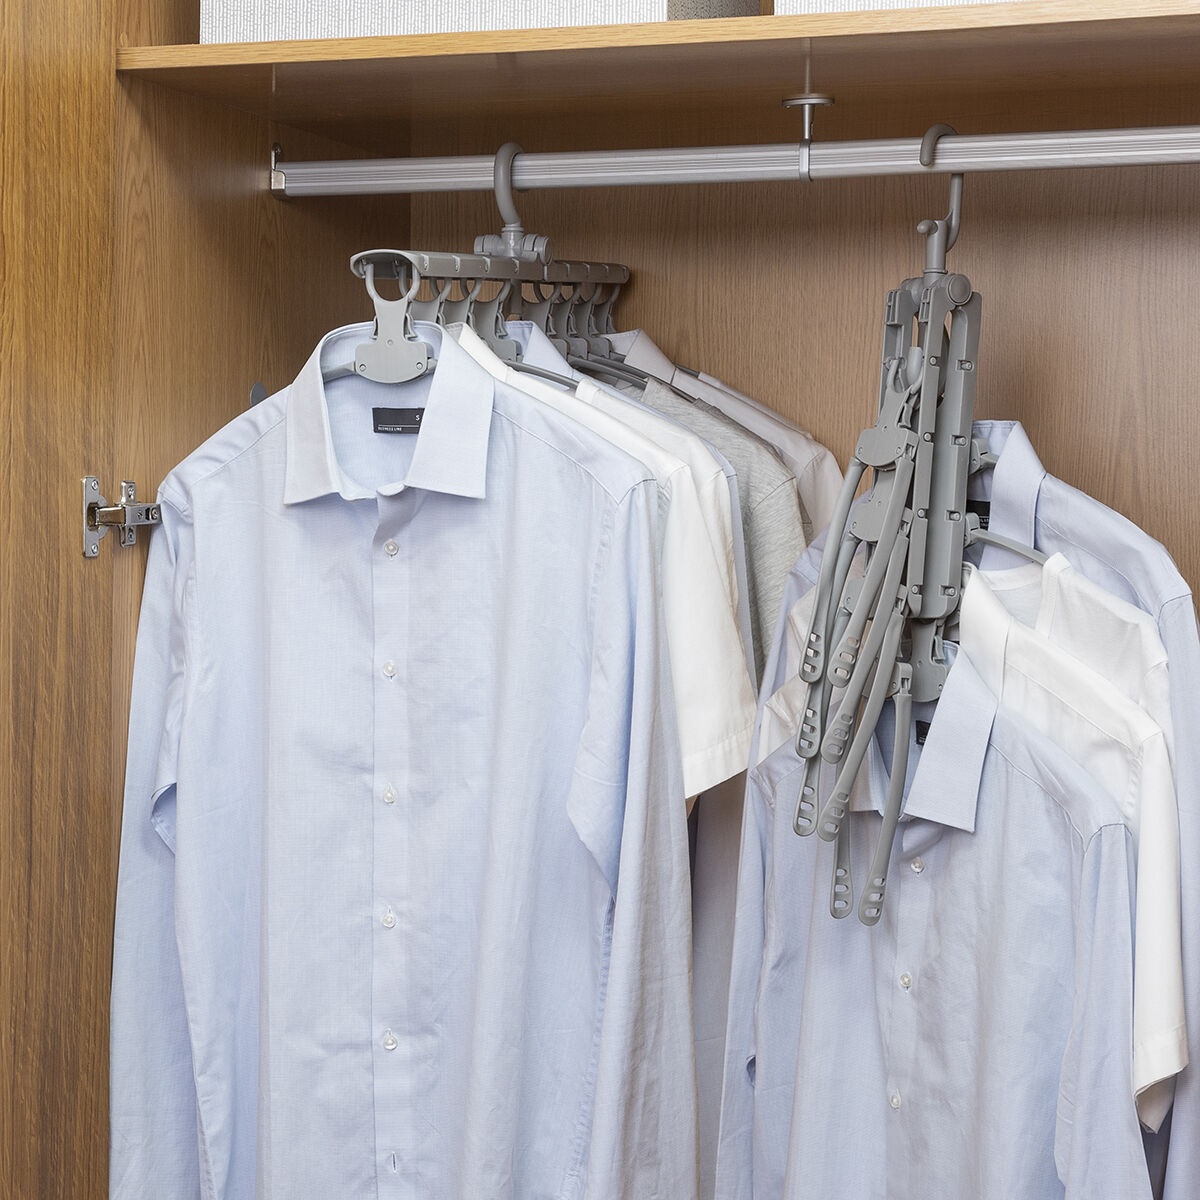
Cintre Multiple 8 en 1 Spavver InnovaGoods
InnovaGoods vous offre les meilleures nouveautés pour la maison, comme Cintre Multiple 8 en 1 Spavver InnovaGoods ! Découvrez une vaste gamme de produits de qualité qui se démarquent de par leur fonctionnalité, leur efficacité et leur design innovant : éclairage, organisation, décoration, climatisation, jardin, animaux domestiques, nettoyage, etc. Le cintre multiple 8 en 1 Spavver InnovaGoods permet d’accrocher plusieurs vêtements dans le placard en occupant le minimum d’espace. Un cintre multiple pour vêtements original parfait pour organiser les vêtements plus efficacement, maintenir l’ordre et économiser de l’espace. De plus, ce multicintre polyvalent permet plusieurs possibilités d’utilisation, puisqu’il peut être placé dans plusieurs positions. Les bras de chaque cintre se plient pour suspendre et retirer les vêtements plus facilement et sans les endommager. Design pliable , moderne, innovant Grande capacité : 8 cintres réunis 2 positions : orientation horizontale ou verticale Crochet de suspension rotatif à 360º pour plus de confort Optimisation de l’espace disponible dans le placard Une meilleure organisation : des vêtements bien ordonnés et toujours à portée de main Bras pliables : placement et retrait faciles des vêtements Protection anti-déformation sur les cols des vêtements Peut être utilisé dans les armoires et les porte-manteaux Idéal pour les chemises et autres vêtements légers Non adapté aux manteaux et vêtements lourds Démontable : comprend des instructions de montage Ce cintre 8 en 1 est facile à assembler en suivant les instructions incluses. Une fois assemblé, pour déplier chaque cintre, il vous suffit de lever les bras, et pour le plier, il vous suffit d’appuyer sur les boutons en haut. Il peut être utilisé horizontalement ou verticalement , selon vos besoins. Le crochet de suspension avec rotation à 360º facilite l’accès aux cintres. Afin de ne pas déformer le col des vêtements, il est recommandé de croiser les bras des cintres lors de la mise en place ou du retrait des vêtements. Matériel: PP Couleur: Gris Conception originale: Novateur et pratique Type: Pliable Multiposition: Horizontal-vertical Rotation à 360°: Polyvalent et adaptable Facilité d'utilisation: Utilisation pratique et simple Grande capacité et très stable: Fixation ferme Organisation et gain de place: Utilisation maximale de l'espace Idéale pour les chemises et autres habits: 8-in-1 Léger et maniable: Facile à transporter et à ranger Démontable: Facile à monter et à démonter Inclut: Instructions de montage Dimensions approx. (déplié): 41 x 13 x 52 cm (H) 41 x 16 x 5 cm (V) Packaging et manuel en 24 langues: anglais, français, espagnol, allemand, italien, portugais, néerlandais, polonais, hongrois, roumain, danois, suédois, finnois, lituanien, norvégien, slovène, grec, tchèque, bulgare, croate, slovaque, estonien, russe, letton Packaging et manuel en 24 langues: anglais, français, espagnol, allemand, italien, portugais, néerlandais, polonais, hongrois, roumain, danois, suédois, finnois, lituanien, norvégien, slovène, grec, tchèque, bulgare, croate, slovaque, estonien, russe, letton.
Brand: InnovaGoods
Category: Home & Garden > Household Supplies > Storage & Organization > Clothing & Closet Storage > Closet Organizers & Garment Racks > Closet Organizers